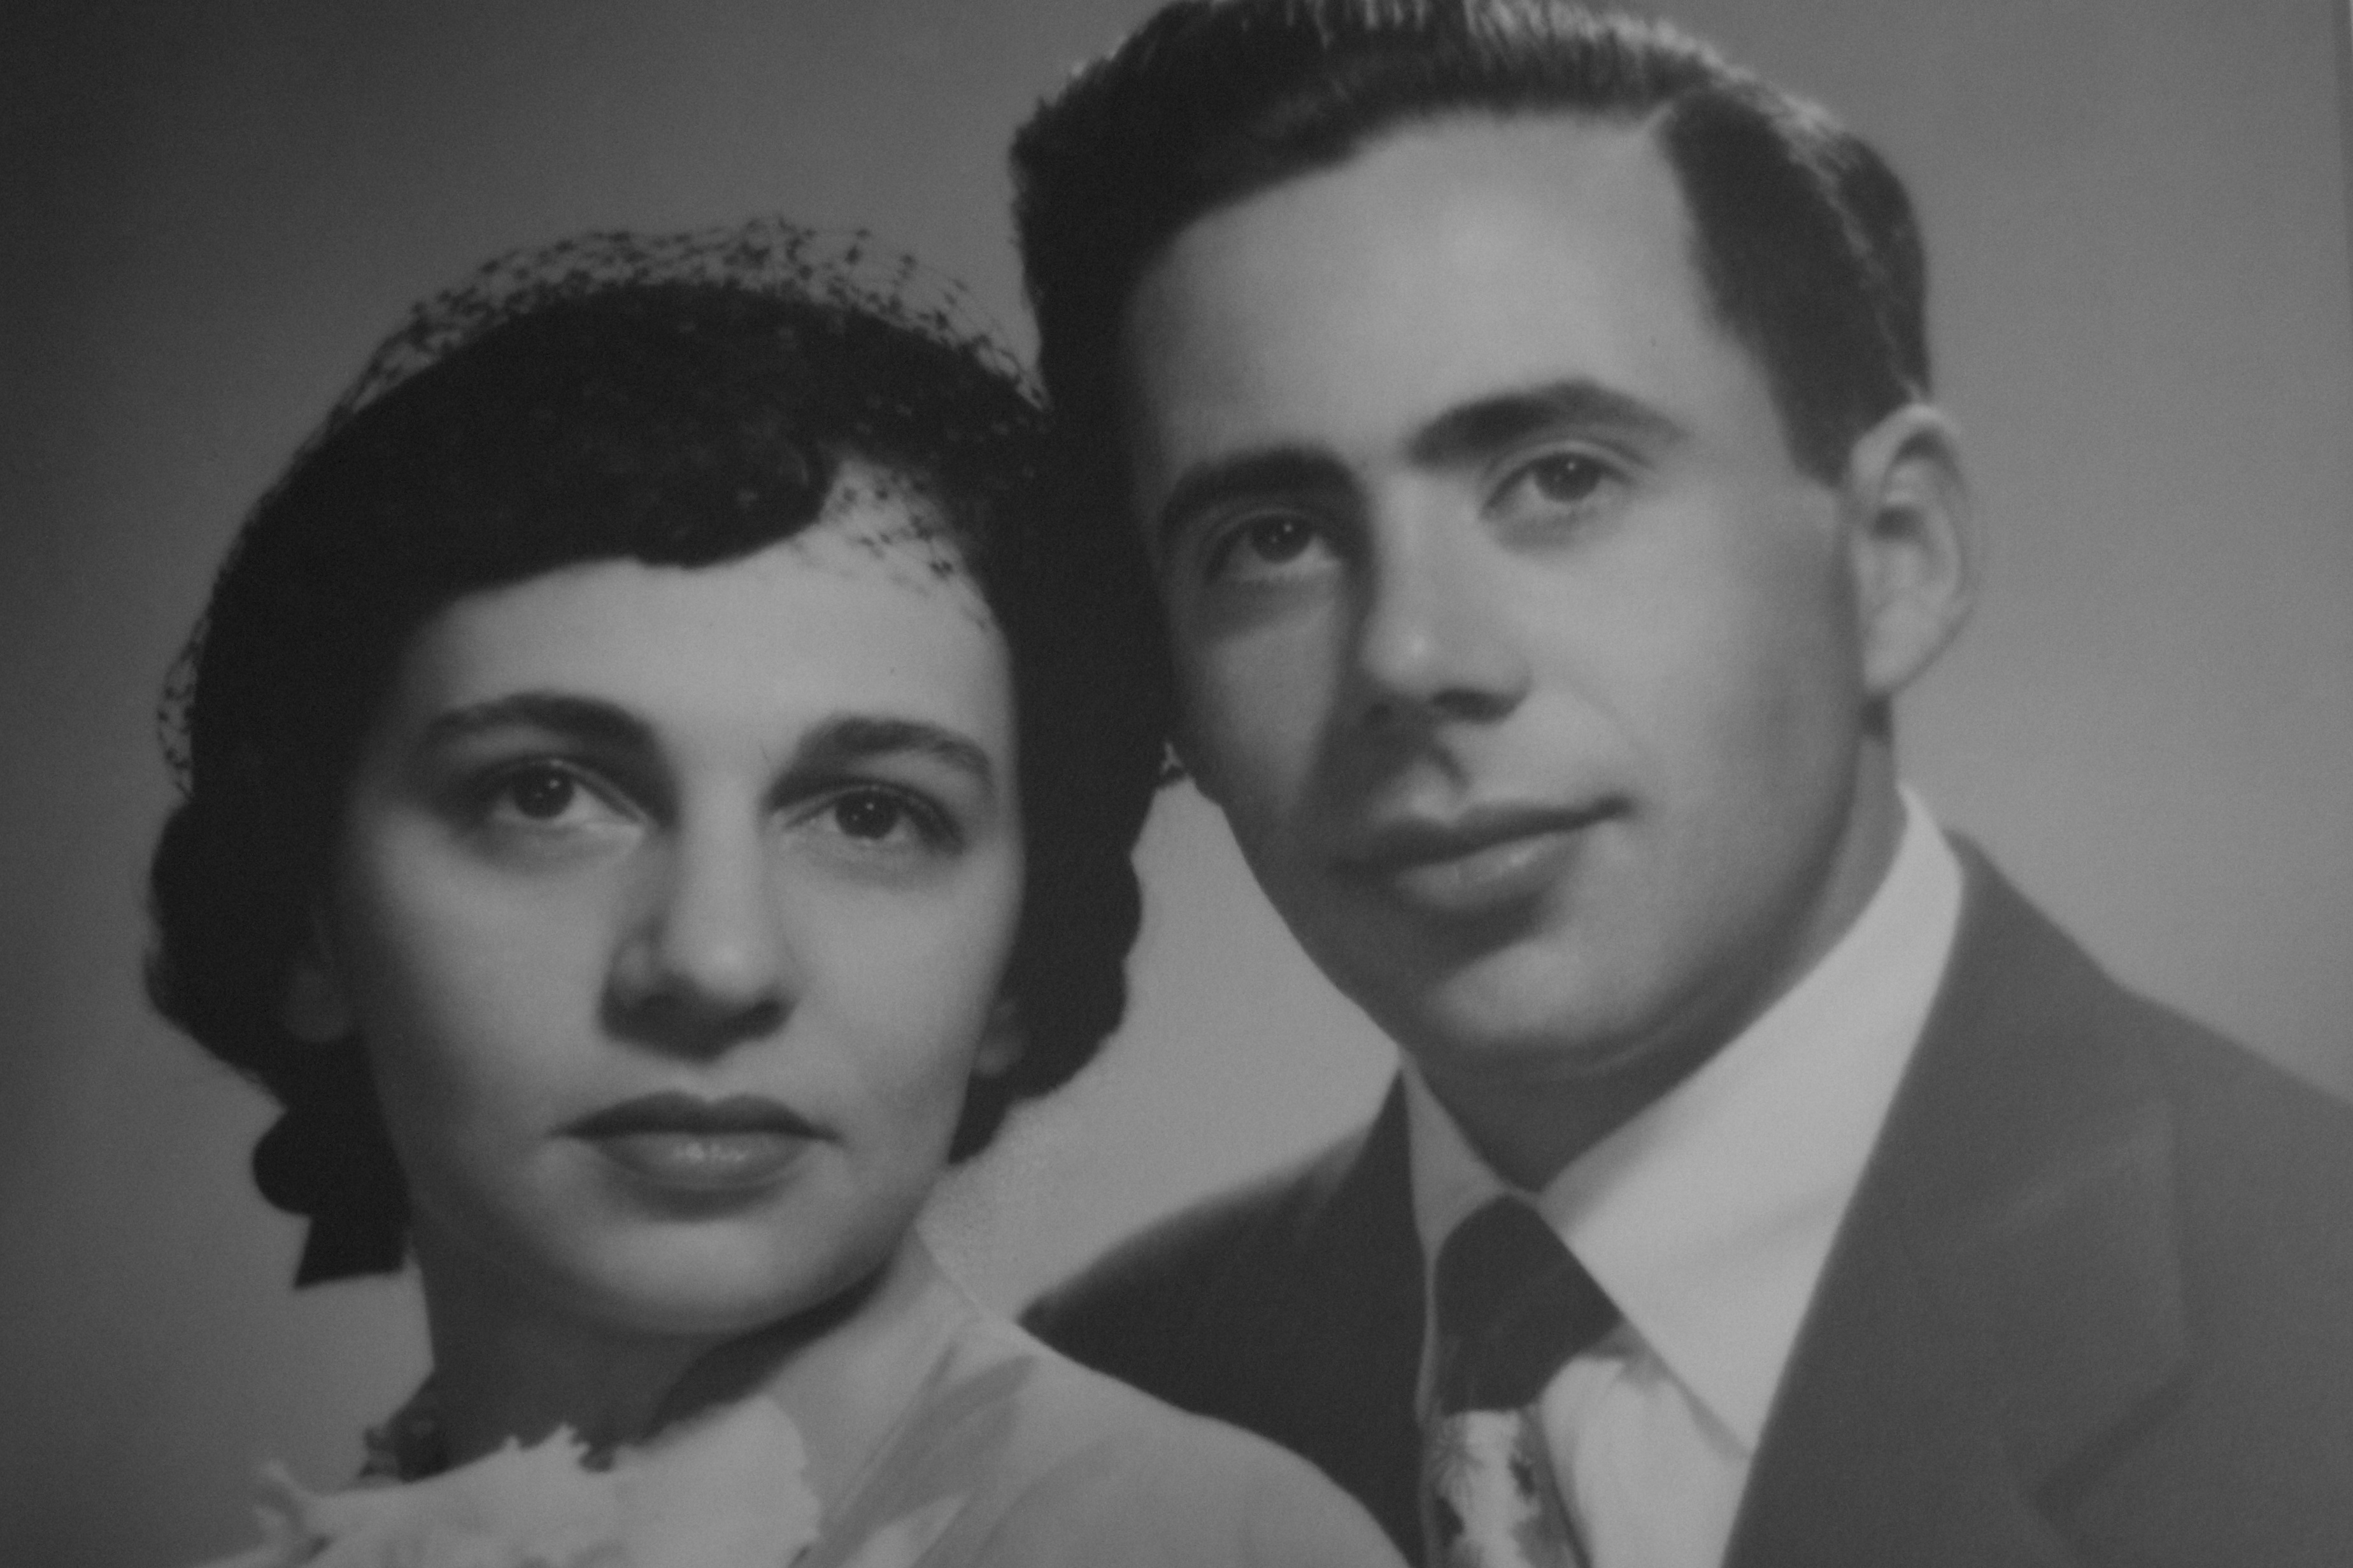
man, black and white, photography, male, portrait, model, monochrome, photograph, odyssey, photo shoot, monochrome photography, portrait photography, film noir